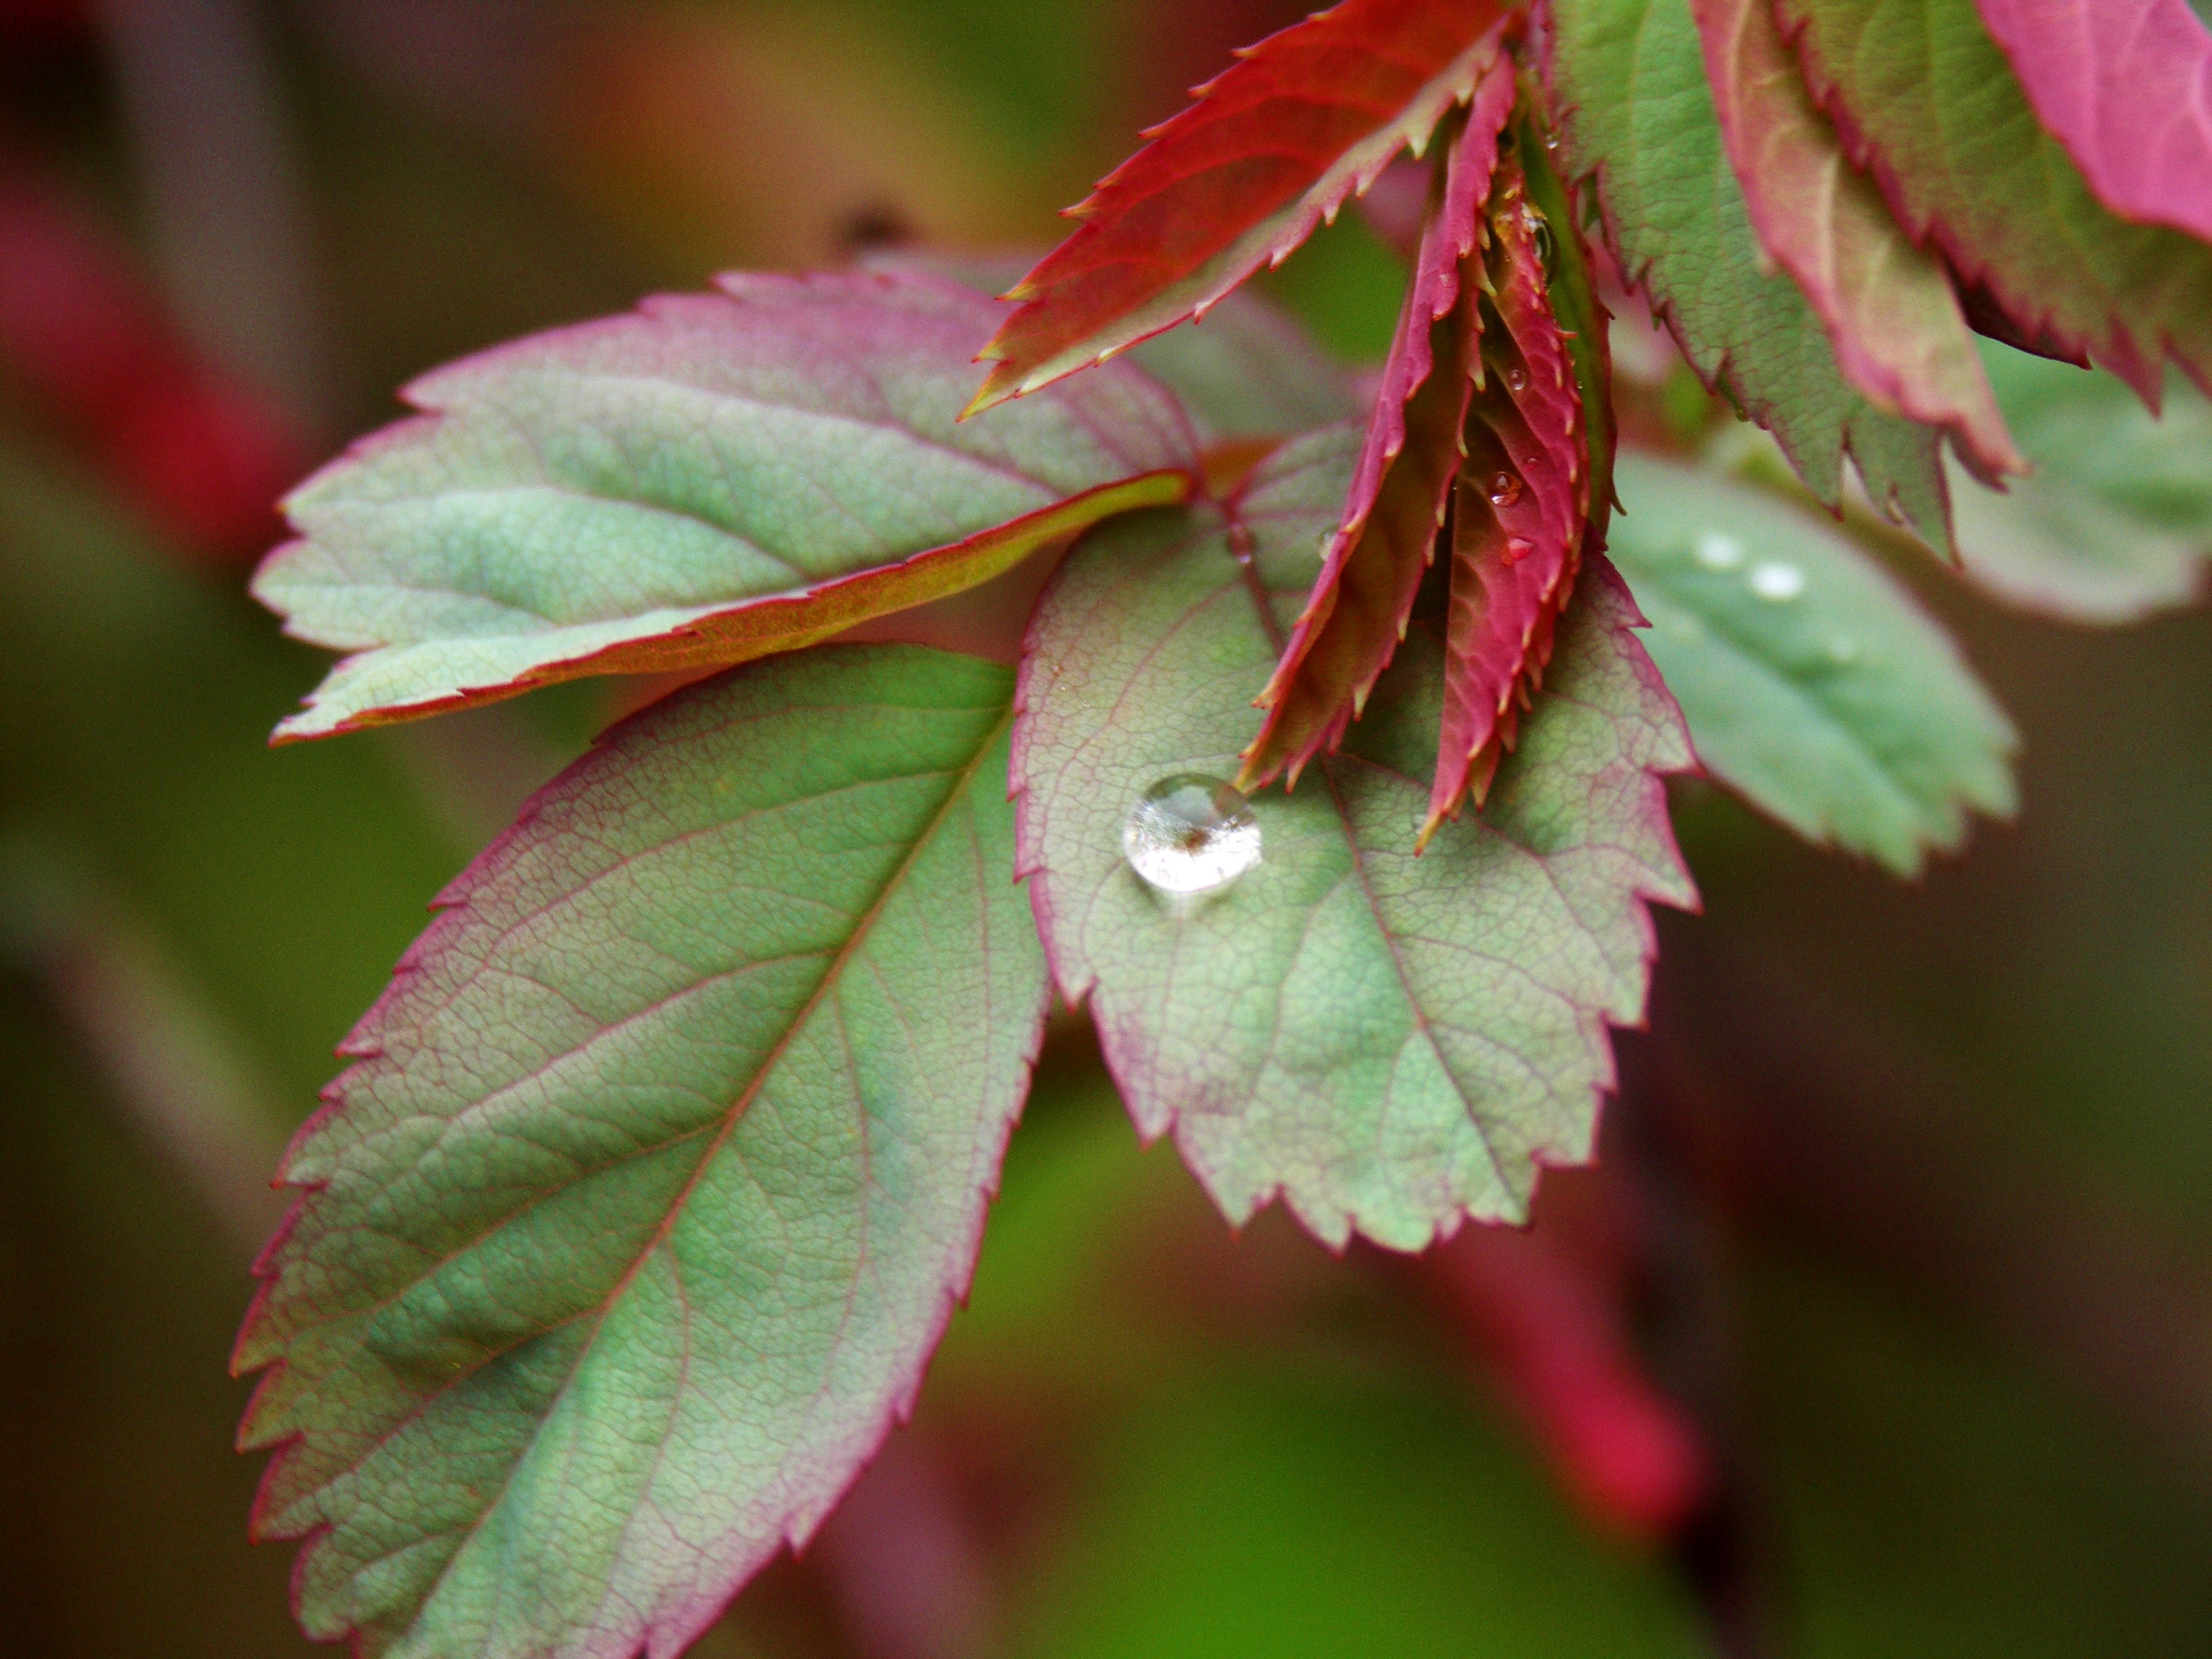
tree, nature, branch, blossom, plant, leaf, flower, petal, raindrop, green, red, autumn, botany, flora, maple tree, close up, shrub, deciduous, drop of water, macro photography, flowering plant, woody plant, land plant